United States Post Office (Kensington, Brooklyn)

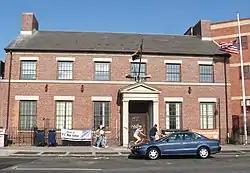
U.S. Post Office, Kensington, August 2008

US Post Office-Kensington is a historic post office building located at Kensington in Brooklyn, New York, United States. It was built in 1935, and designed by consulting architect Lorimer Rich for the Office of the Supervising Architect. The building is a two-story, six bay wide brick building in the Colonial Revival style. For much of its history it was painted white. It features a projecting pedimented wooden portico supported on Doric order piers.